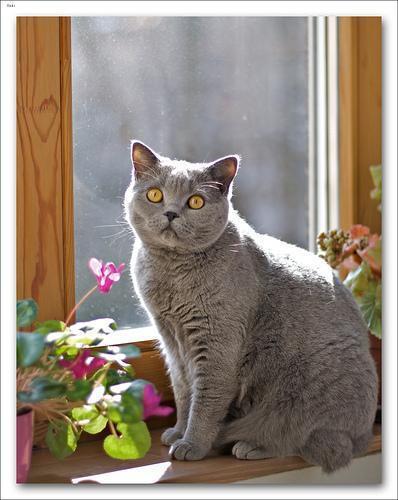
British Shorthair